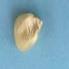
Maize quality: Good